Smarty (wireless carrier)

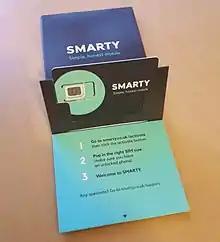
SIM card package from SMARTY

All plans are monthly, with no contract, and are paid in advance by credit card, debit card, or cash via PayPoint, rather than via the more prevalent direct debit method. The company states that no credit checks are made.